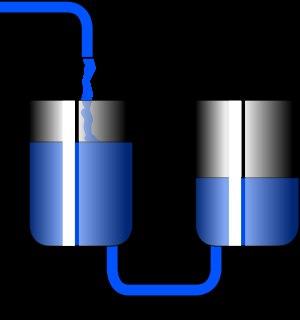
L'Yzeron est une rivière française qui coule dans le département du Rhône et la métropole de Lyon. C'est un affluent droit direct du Rhône.
Le mot siphon vient du grec σίφων signifiant tube. Un siphon est un tuyau servant à transvaser des liquides selon le principe des vases communicants.